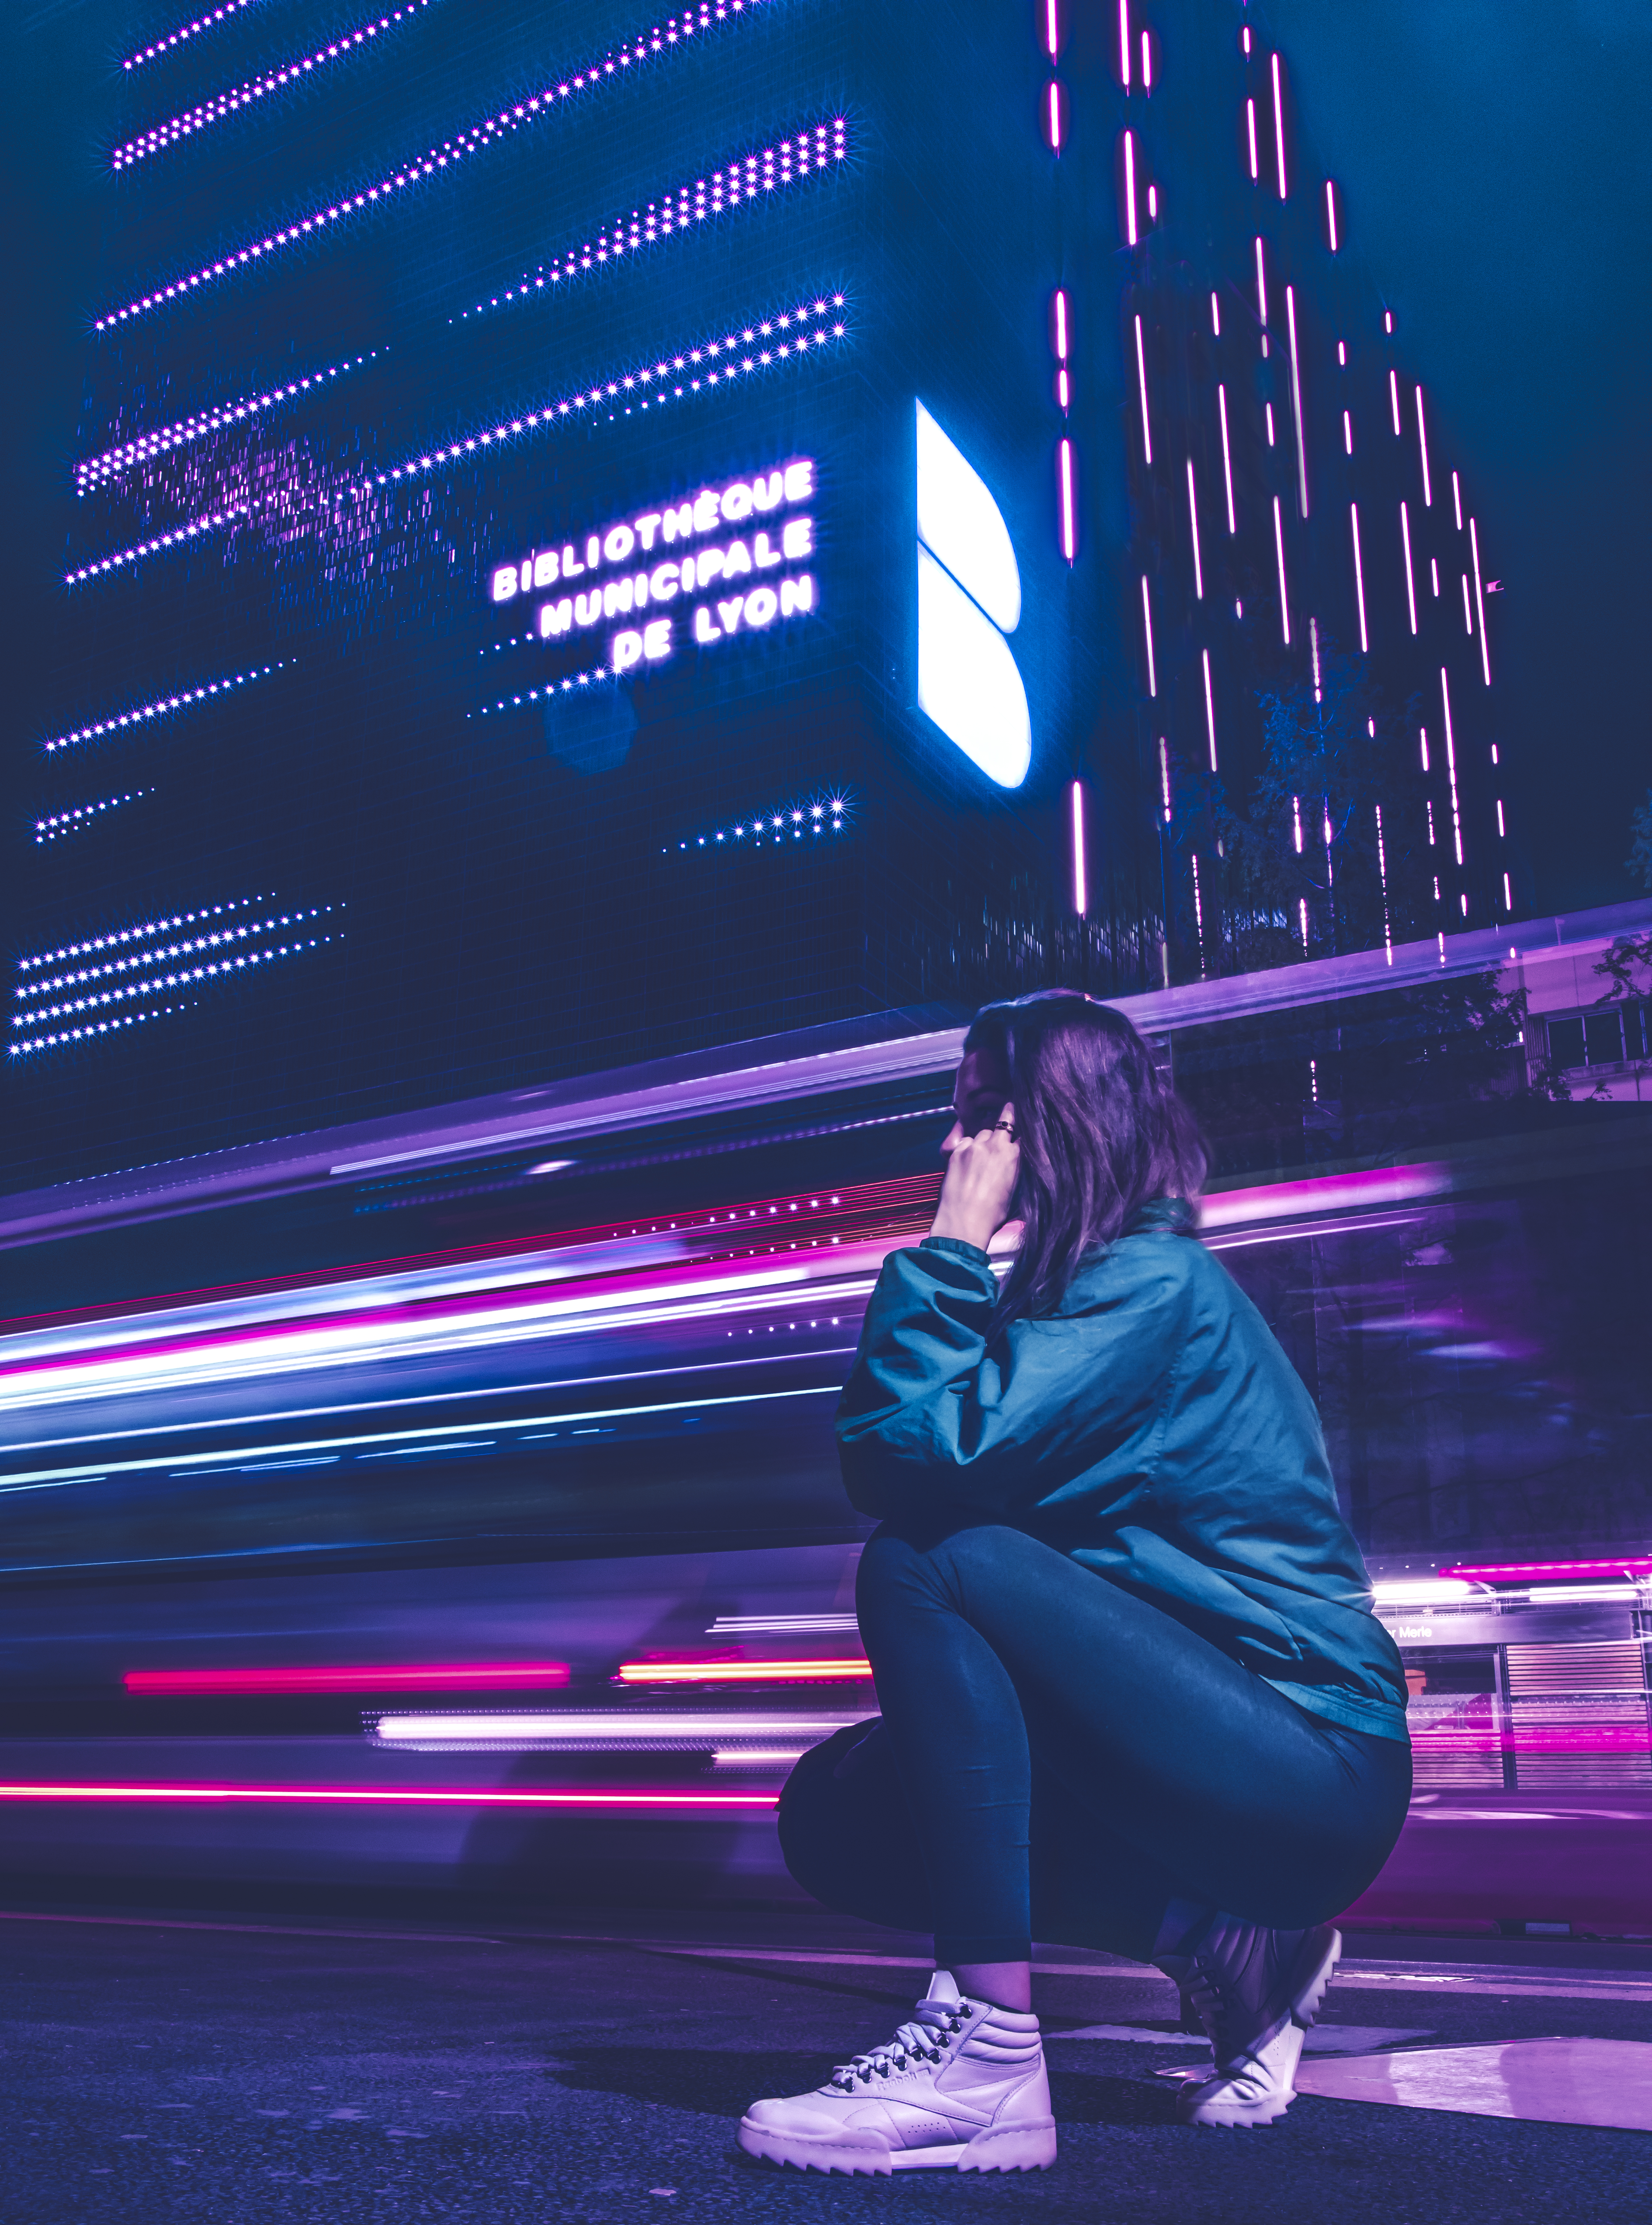
purple, light, performance, Visual effect lighting, magenta, neon, stage, display device, electric blue, performance art, graphic design, night, performing arts, city